Economy of Long Island

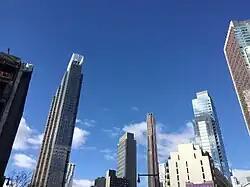

As of 2023, Long Island had a gross domestic product of $526 billion or around 20% of New York metropolitan area.